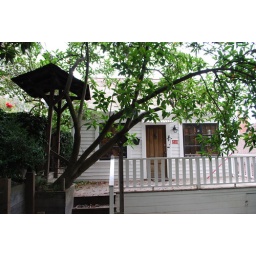
house in the forest